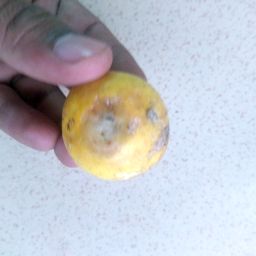
Fruit: Lime
Quality: Bad